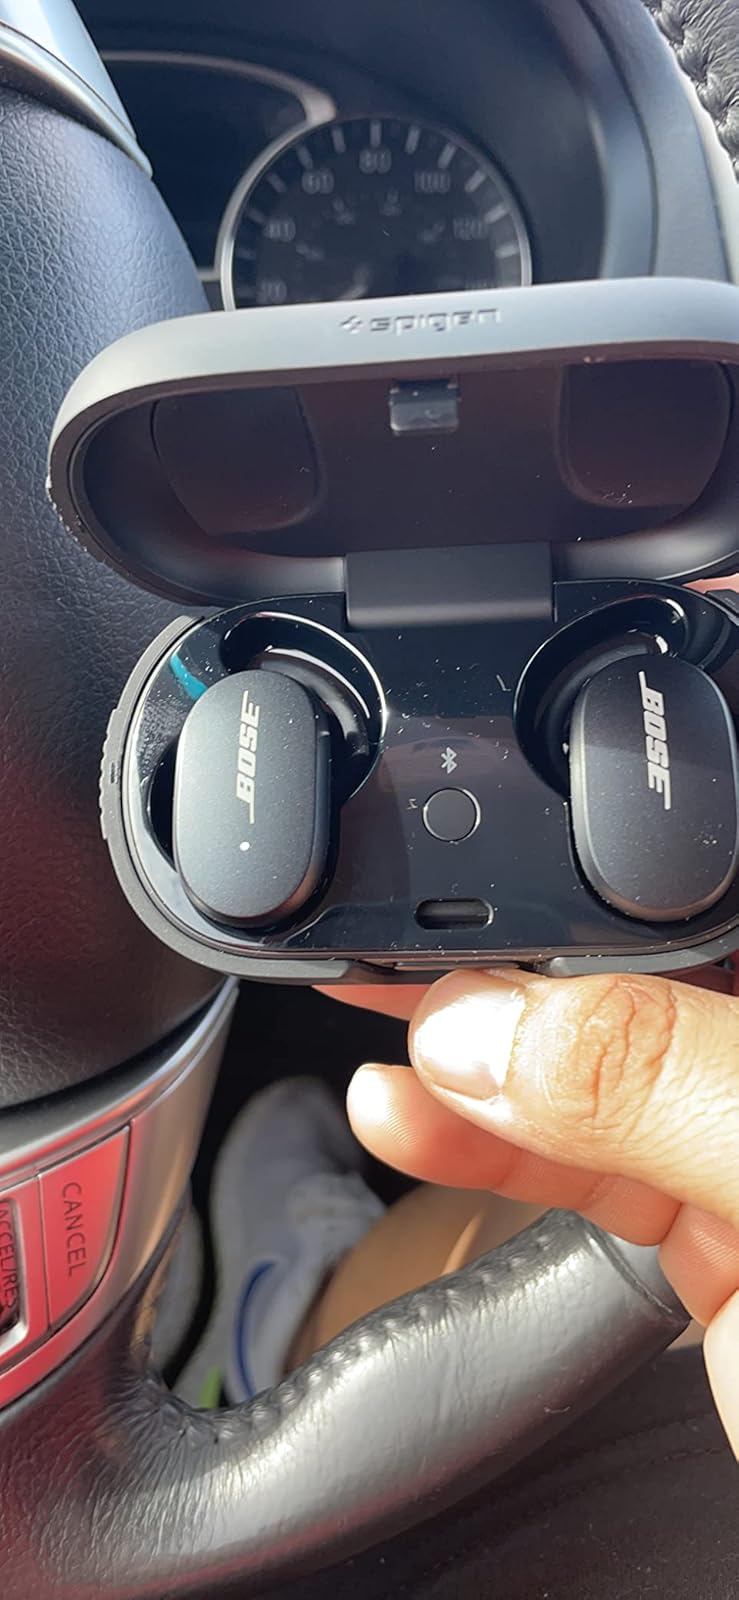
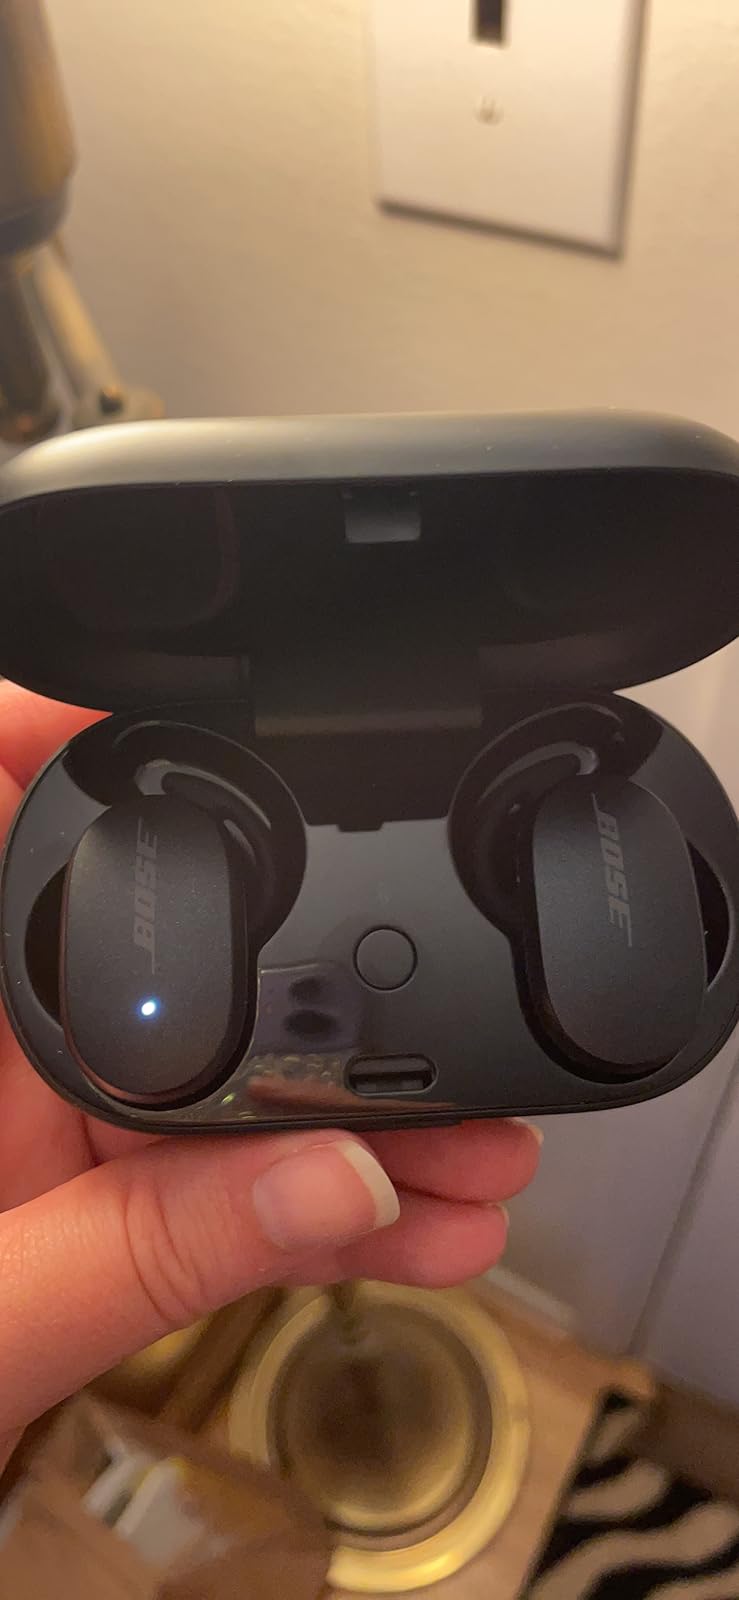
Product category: earbuds
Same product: yes